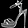
Label: Sandal